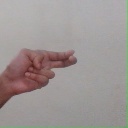
अक्षर: ह